Túpac Amaru II

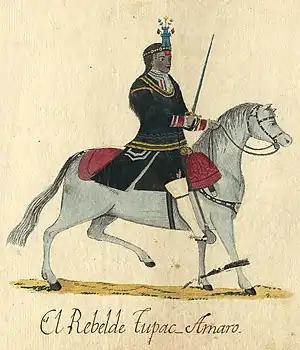
Painting of Tupac Amaru II by an anonymous artist . Unveiled in 2015, it is the oldest image known to date of the indigenous rebel.

Tupac Amaru II (born José Gabriel Condorcanqui Noguera or José Gabriel Túpac Amaru), – 18 May 1781) was an indigenous person from "cacique" who led a large Andean rebellion against the Spanish in Peru as self-proclaimed Sapa Inca of the new Inca Empire. He was later elevated to a mythical status in the Peruvian struggle for independence and indigenous rights movement, as well as an inspiration to myriad causes in Spanish America and beyond.